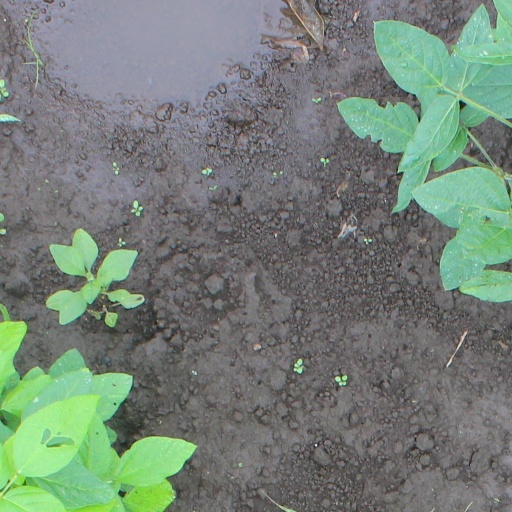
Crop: soybean